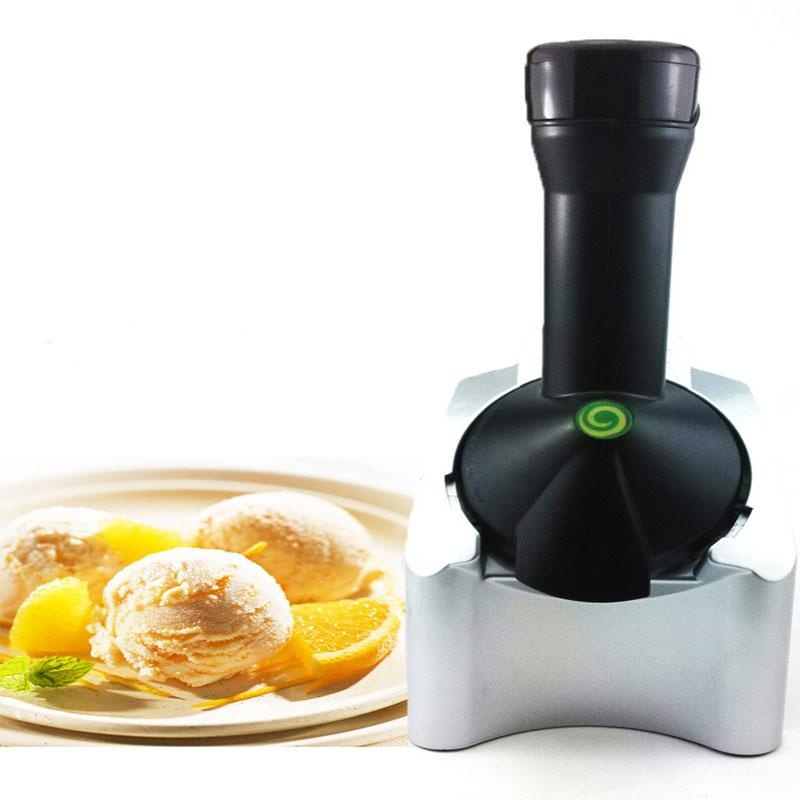
FruityDelight Automatisk Glassmaskin – Njut av hälsosamma efterrätter när som helst
Brand: Carvallo
Enjoy fresh and healthy desserts anytime with the FruityDelight Automatic Ice Cream Maker! Transform your kitchen into a dessert paradise with the FruityDelight Automatic Ice Cream Maker. Ideal for home and light commercial use, this powerful 200W unit impresses with a generous capacity of 1.5 liters. Just add your favorite fruits and flavors, and let the machine do the rest! Thanks to its automatic function and app integration, it's never been easier to make delicious and healthy ice cream at home. Main Benefits: Elegant premium design : Stylishly designed with chrome details, the FruityDelight adds a sophisticated touch to your kitchen – perfect for everyday use. Comprehensive recipe book : Discover over 75 recipes in the "Healthy Dessert Book" with frozen treats, cakes, and even chocolate creations! Simple handling : Thanks to the easy-to-follow user guide, preparing delicious fruit sorbet is child’s play. Enjoy homemade desserts effortlessly! Specifications: Power : 200W Capacity : 1.5 liters Delivery contents : 1x FruityDelight Automatic Ice Cream Maker
Category: Home & Garden > Kitchen & Dining > Kitchen Appliances > Ice Cream Makers